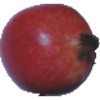
Label: Pomegranate 1